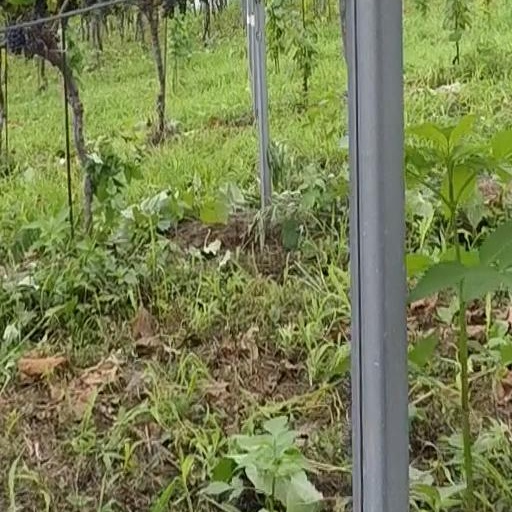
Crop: grape